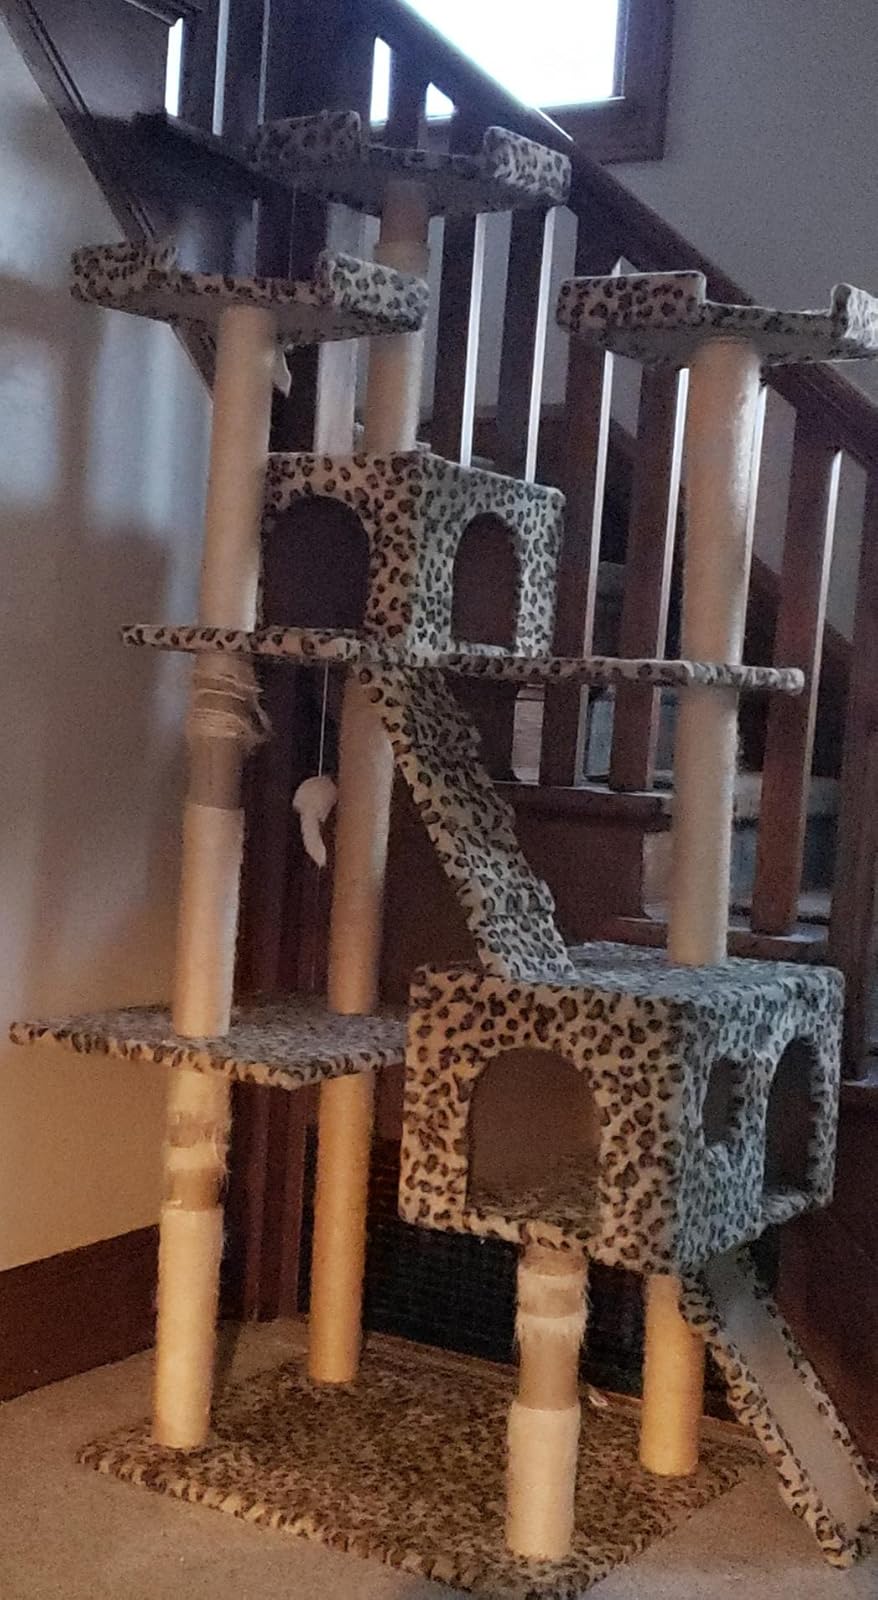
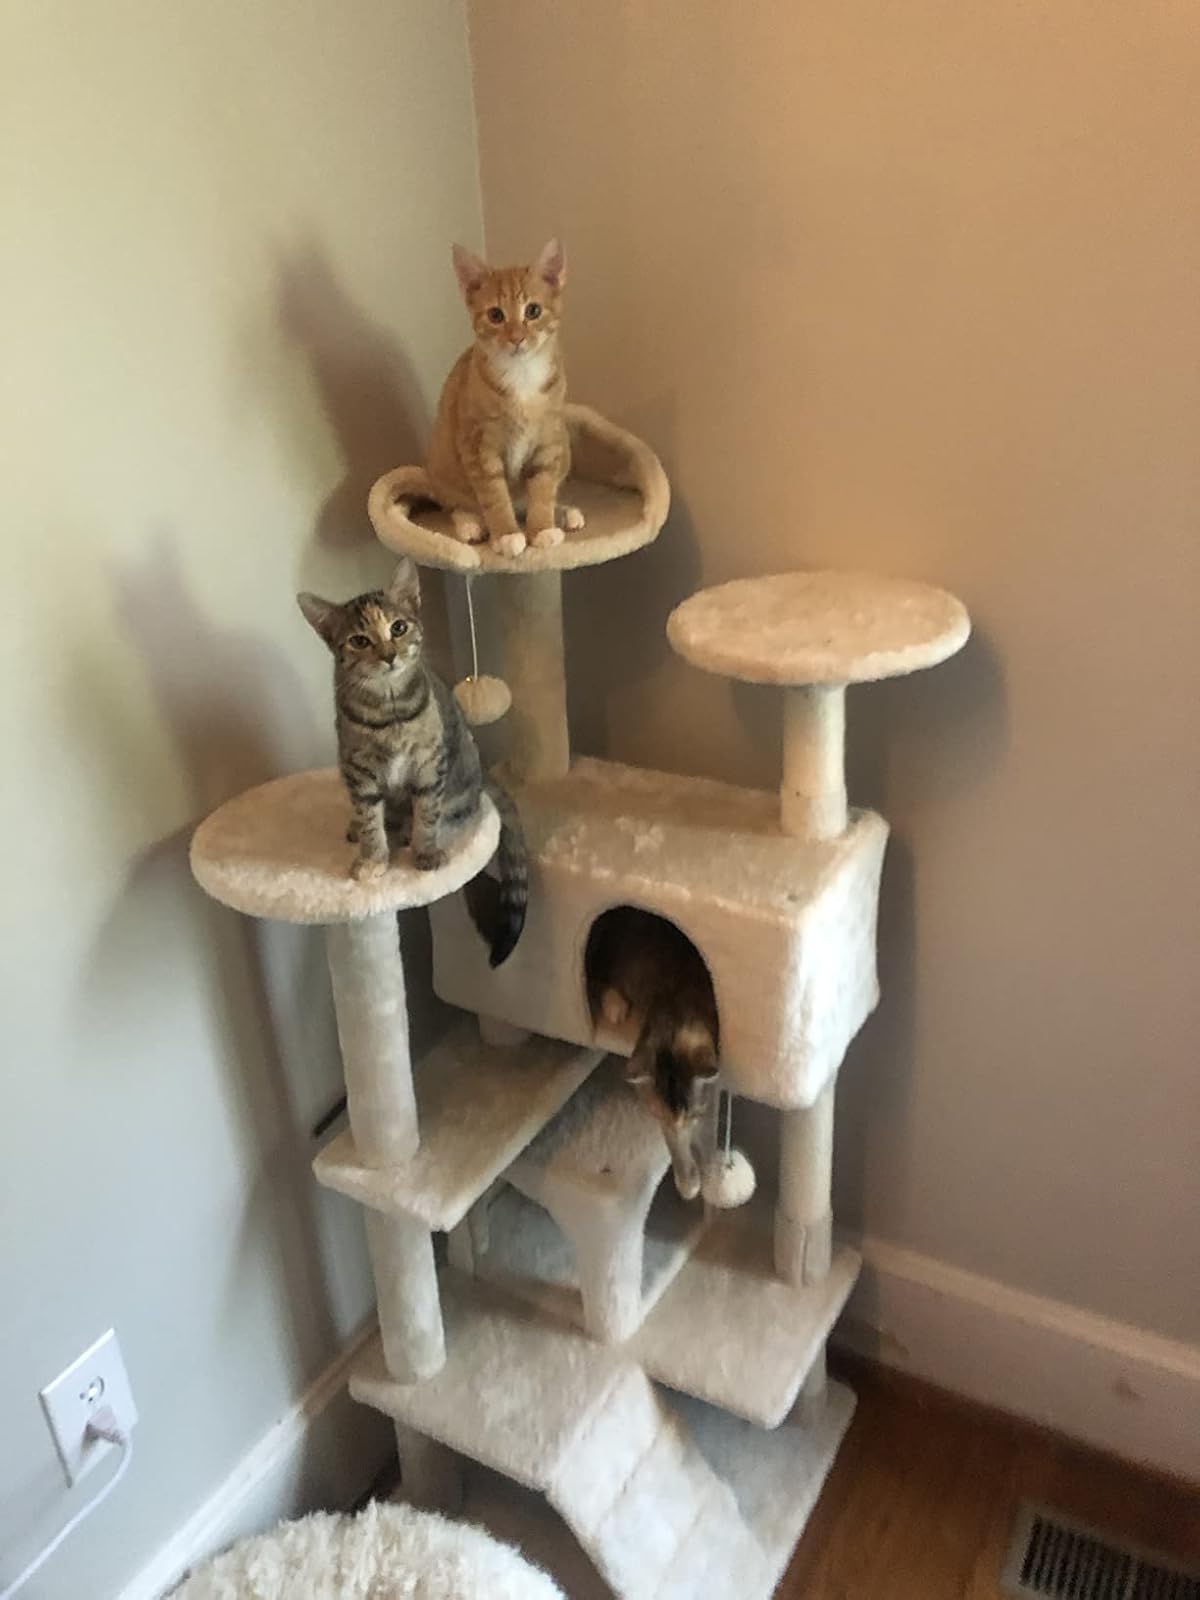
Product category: items_cat tree
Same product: no